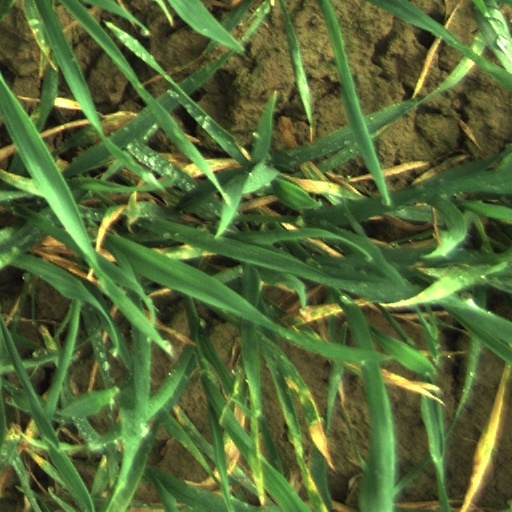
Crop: wheat